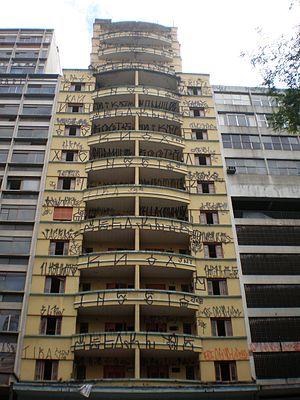
La pichação, parfois orthographiée « pixação », est une forme de graffiti née à São Paulo dans les années 1960 et pratiquée presque exclusivement au Brésil. Le mouvement se distingue par deux dimensions essentielles : d'une part le style unique de son alphabet, d'autre part par le fait que les pichos sont peints sur des points élevés et inaccessibles ; c'est un enjeu bien plus important que dans le graffiti occidental. Les pichadores ne revendiquent pas l'esthétique : l'illégalité, la performance, la prise de risque et la violence prévalent sur la dimension plastique.